PKP class ET42

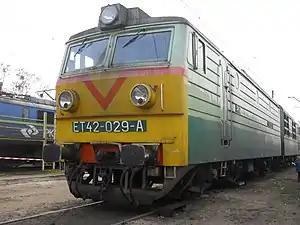
ET42 in Poznań

The Soviet-made ET42 (also manufactured as NEWZ 112E) is PKP's (Polish National Railways) most powerful standard gauge electric freight locomotive. Due to its provenance, it is often referred to by its nickname of "Rusek" (Polish derogatory word for a native of Russia) or "Czapajew" (Chapayev) (Russian: Чапаев).